Alvis Stalwart

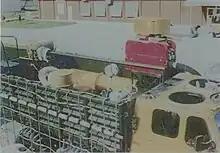
Stalwart Mk2 of the RAF Gan Reef rescue. It nicely shows the Coventry Climax water pump for fighting fires

Bangkok International Airport bought a 623 Limber version as a rescue vehicle, in case any aircraft should end up in the water surrounding the airport. The main difference between this and every other Stalwart is the factory-fitted water monitor, mounted on the roof of the cab. This is chassis number STAL 11 / 706, and currently resides at Jesada Technik Museum in Bangkok. MOD Merlin records suggest that 706 was made in the first part of 1969.